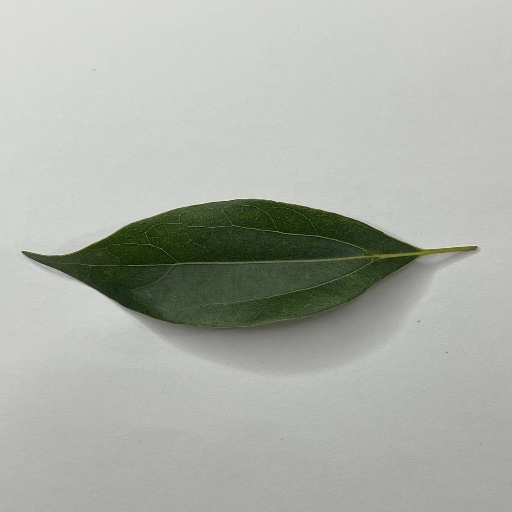
Species: Camphor
Leaf condition: Healthy Leaf